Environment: lab
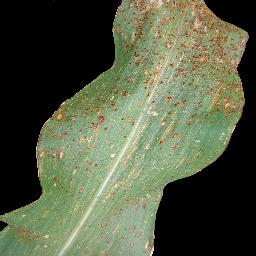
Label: common_rust